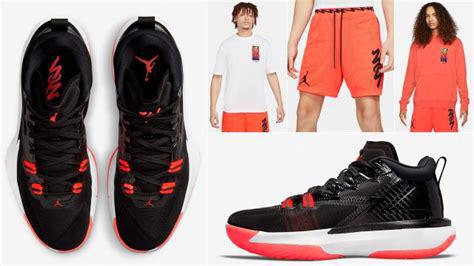
Brand: Jordan
Model: Zion 1